Aidenbachstraße station

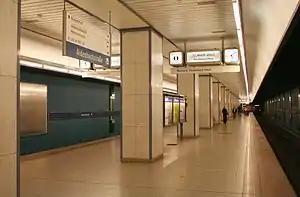

Aidenbachstraße is an U-Bahn station in Munich on the U3. The station was opened on 28 October 1989.